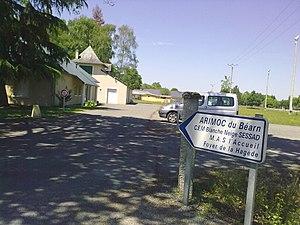
Entrée EST de ARIMOC à Saint-Jammes. Centre médical pour infirmes moteurs d'origine cérébrale.
Saint-Jammes est une commune française située dans le département des Pyrénées-Atlantiques, en région Nouvelle-Aquitaine.